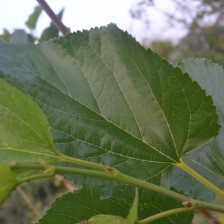
Variety: ChiangMaiBuriram60